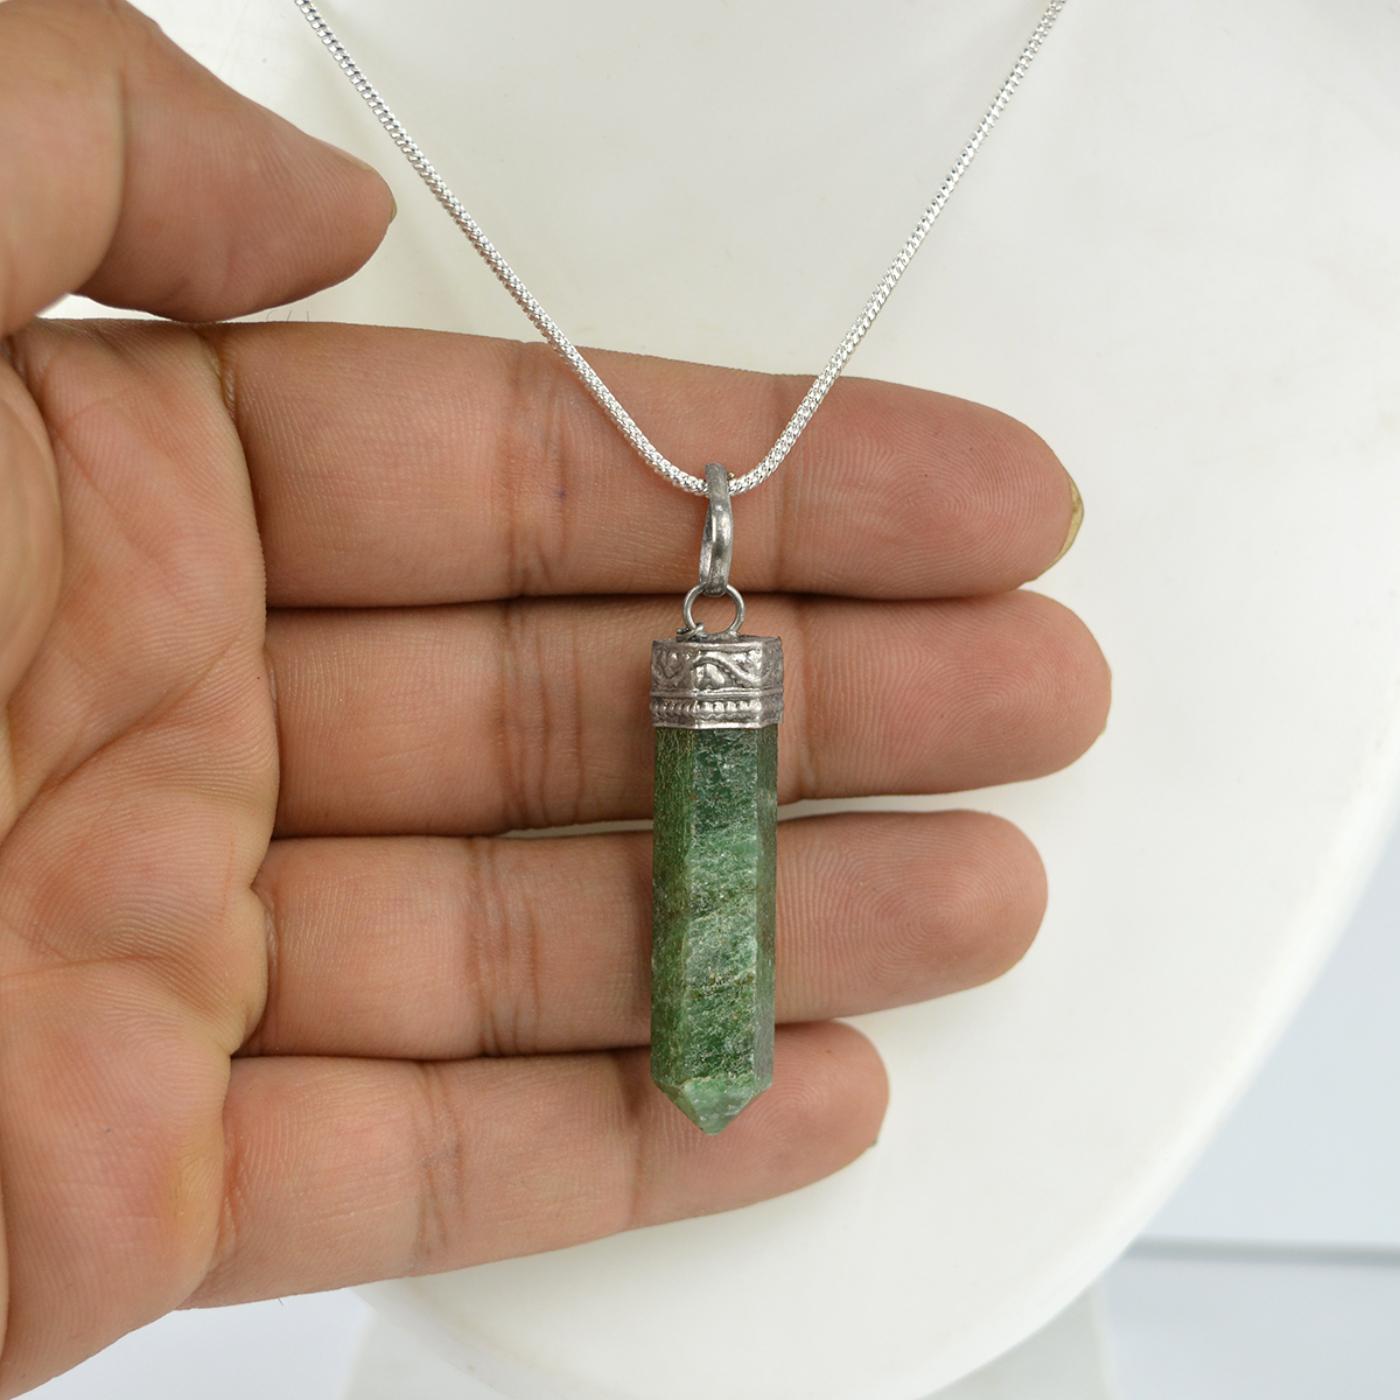
Reiki Crystal Products Green Avenutuine Pencil Pendant With Chain For Unisex For Vastu & Crystal Healing
Type: Necklaces & Pendants
Brand: Reiki Crystal Products
Price: Rs. 299
 Natural Crystal Stone Pencil Shape Pendant | Length : 30-35 mm | Width - 10-15 mm Approx. Charged By Reiki Grand Master & Vastu Expert Natural Healing Stone Pendant for Reiki Healing, Crystal Healing, Numerology, Tarot, Astrology & Feng Shui 100% Authentic, Original and Natural Healing Crystal / Stone - small holes, crack marks on the surface or inside the stones are often visible Material : Natural Healing Stones See Images & Product Description For Healing Properties /Advantages; Stylish Party-Daily-Office-Casual Wear Reiki Healing Stone Pendant / Locket for Men, Women, Boys, Girls. Best for Gifting & Personal Use. Department Name: Unisex-Adult
Features: Natural Crystal Stone Pencil Shape Pendant with Chain,Length - 10-15 mm Approx,Width - 10-15 mm Approx,Charged By Reiki Grand Master & Vastu Expert,Height : 30-35 mm Approx